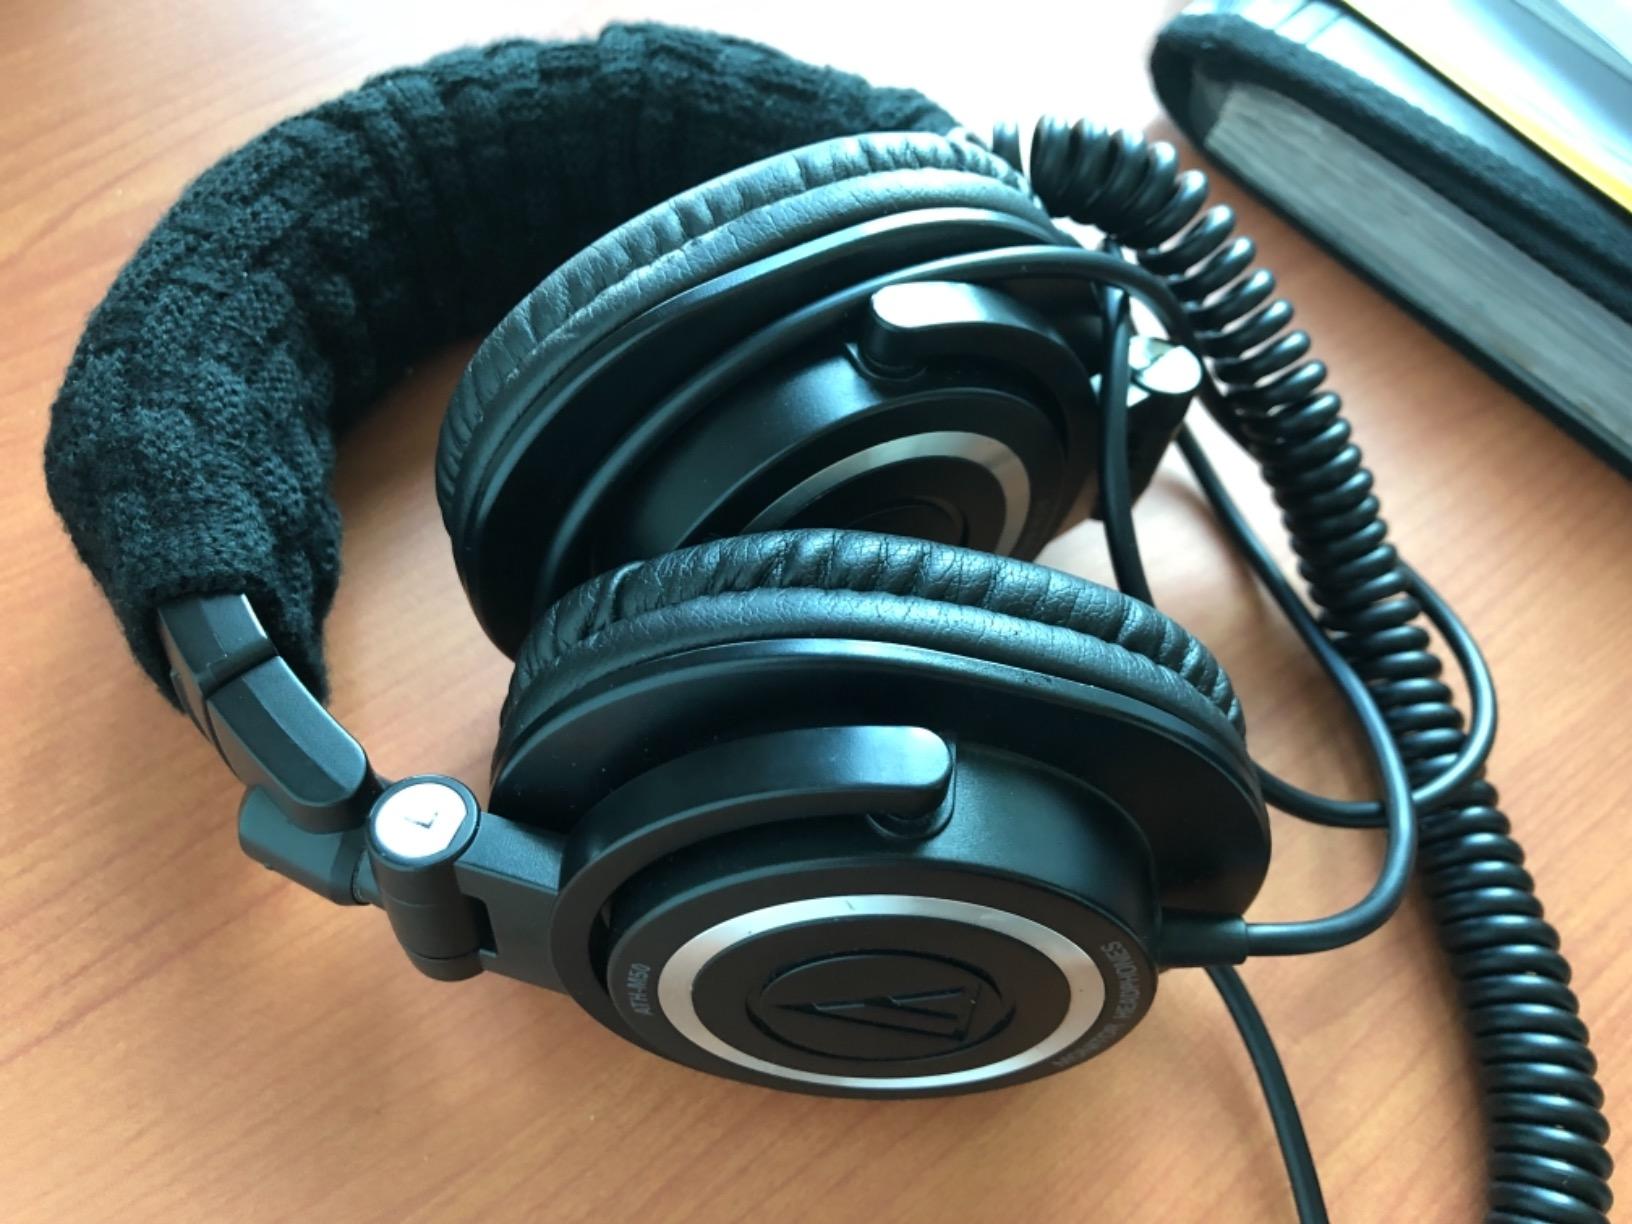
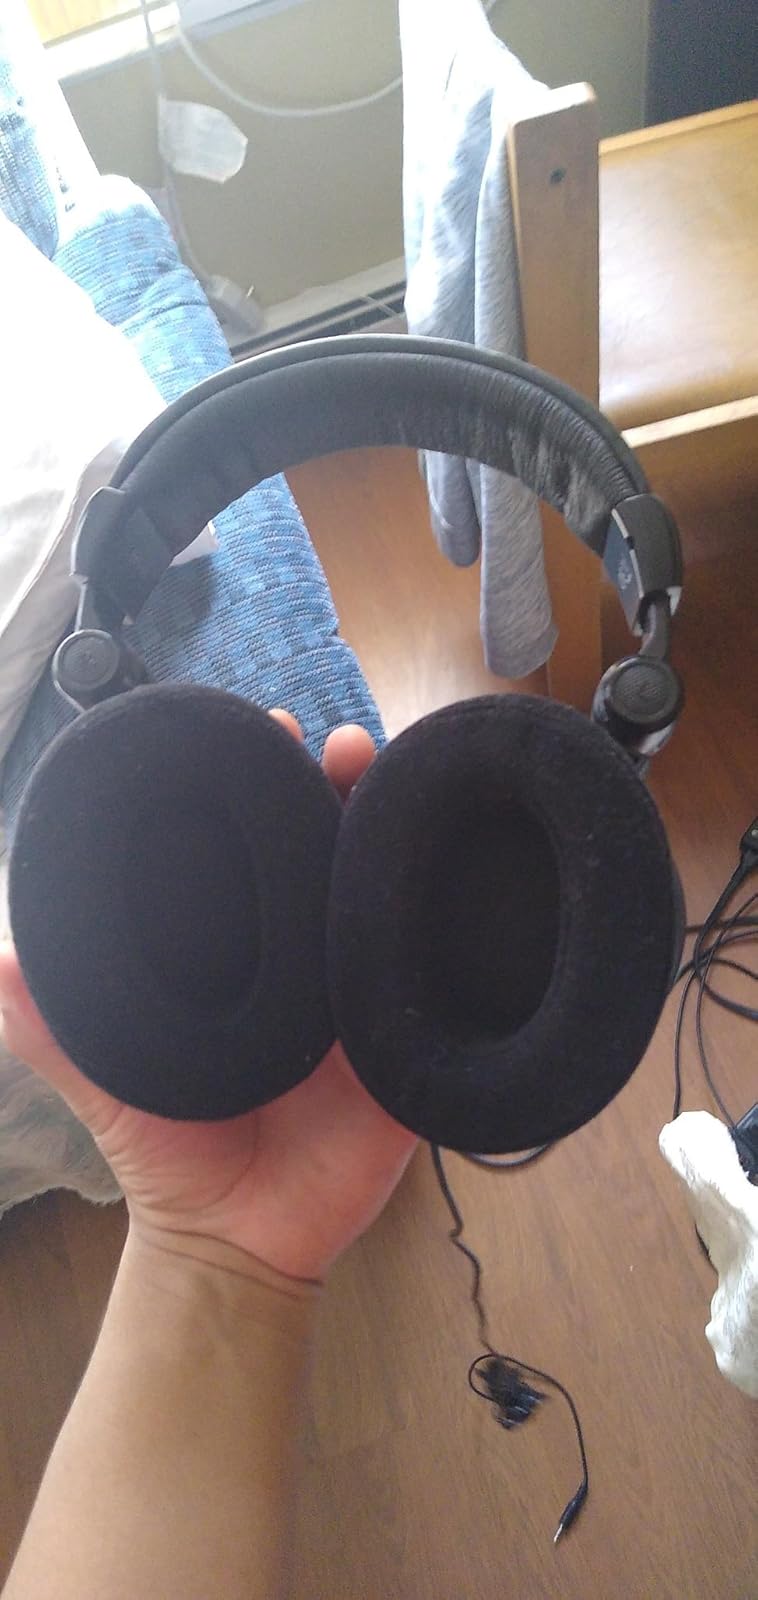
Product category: headphones
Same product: no